The Lolly-Madonna War

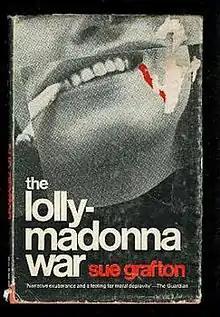
1969 first edition

The Lolly-Madonna War is a 1969 novel by American writer Sue Grafton. This is the fifth novel Grafton wrote but the second one published. A work of mainstream fiction, this novel was published by Peter Owen Publishers when Grafton was 29 years old. This is one of only two Sue Grafton novels published before her "Alphabet" series of mystery novels. The novel was originally published in the United Kingdom and never saw publication in the United States.